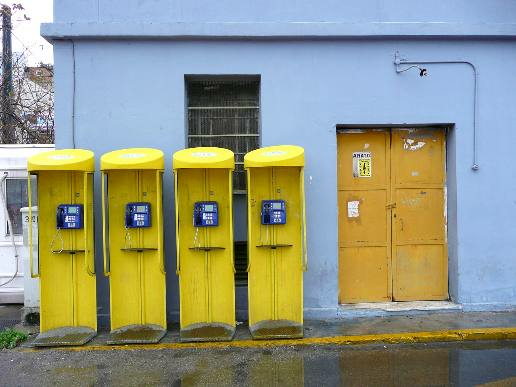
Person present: No